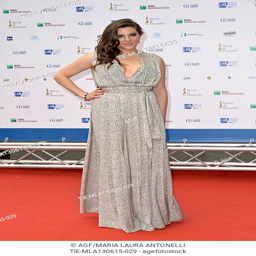
costume designer during the red carpet of awards .